Umesh Katti

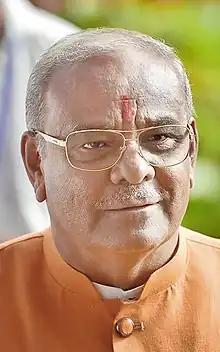
<a href="https%3A//www.thehindu.com/news/national/karnataka/minister-and-veteran-leader-umesh-katti-passes-away-at-61/article65859282.ece">

Umesh Vishwanath Katti (14 March 1961 – 6 September 2022) was an Indian politician. He was first elected to Karnataka Assembly as member of Janata Dal. At the time of his death, he was a member of Bharatiya Janata Party and a Minister of Food, Civil Supplies & Consumer Affairs and Forest of Karnataka from 4 August 2021 to 6 September 2022. of the Karnataka Legislative Assembly. He entered politics after the demise of his father Vishwanath Katti in 1985 who was Member of the Legislative Assembly.